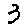
Label: 3